Norman Dawe

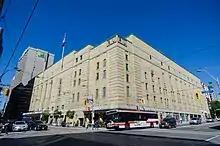
Panorama of the arena exterior with beige-coloured bricks and street scene at a downtown intersection

Dawe served as second vice-president of the CAHA for two years beginning in April 1945. He sat on the CAHA committee to publish the first common hockey rulebook with the NHL, and to find ways to speed up the game by eliminating delays. He oversaw the junior and senior playoffs in Eastern Canada in 1946 and 1947. At the 1946 general meeting, the CAHA allocated the Memorial Cup final to Western Canada, and the Allan Cup final to Eastern Canada. Dawe and CAHA president Al Pickard led a committee which made a framework that the western champion could choose to travel to Toronto due to better financial returns anticipated for games played at Maple Leaf Gardens.